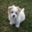
Label: dog